2000 Hungarian Grand Prix

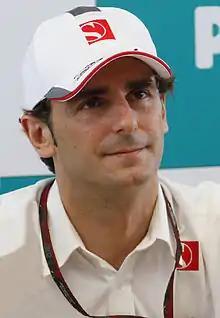
Pedro de la Rosa "(pictured in 2010)" crashed in the second free practice session

The event featured eleven teams (each representing a different constructor) and two drivers, with no changes from the season entry list. Following tests, Prost's Jean Alesi was declared fit by his doctors and then by FIA medical delegate Sid Watkins in the days before the race. At the previous race, Alesi was involved in a high-speed accident with Sauber driver Diniz, suffering from abdominal pains, dizziness and vomiting. Prost had their test driver Stéphane Sarrazin ready if Alesi relapsed. Alesi said he felt ready to race again: "It took a few days before I really started to recover, but now I sleep and feel much better".